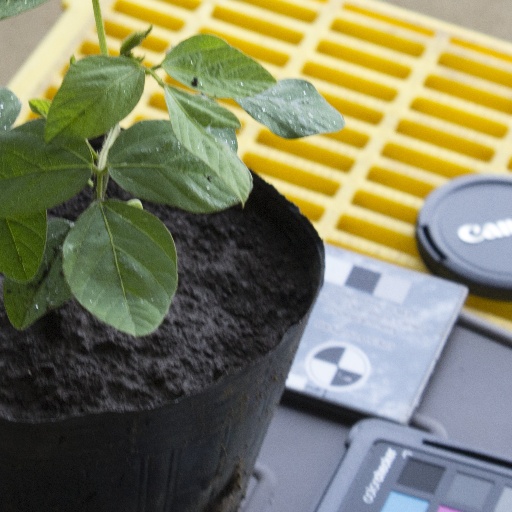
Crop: soybean